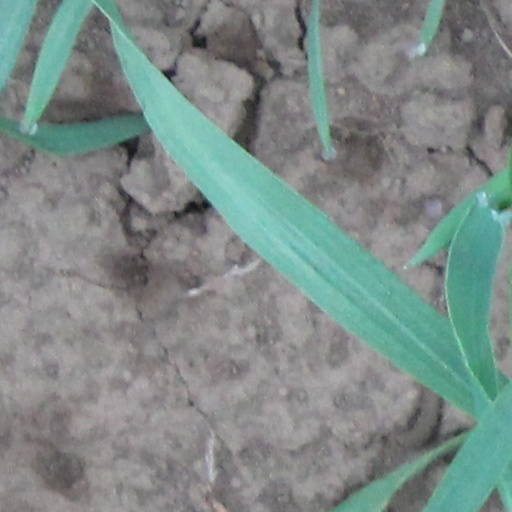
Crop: wheat